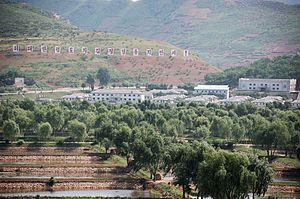
Sohung est un arrondissement situé au centre de la province du Hwanghae du Nord en Corée du Nord.